Breakfast in Hollywood (film)

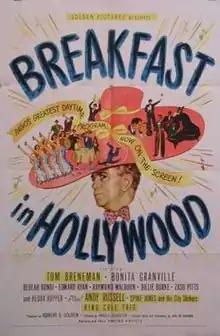
Theatrical release poster

Breakfast in Hollywood, also known as The Mad Hatter, is a 1946 American comedy film directed by Harold D. Schuster and written by Earl Baldwin. The film stars Tom Breneman, Bonita Granville, Beulah Bondi, Edward Ryan, Raymond Walburn, Billie Burke, ZaSu Pitts, Hedda Hopper, Andy Russell, Spike Jones and Nat King Cole. The film was released on February 26, 1946, by United Artists.